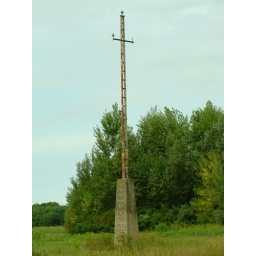
a pole in the field